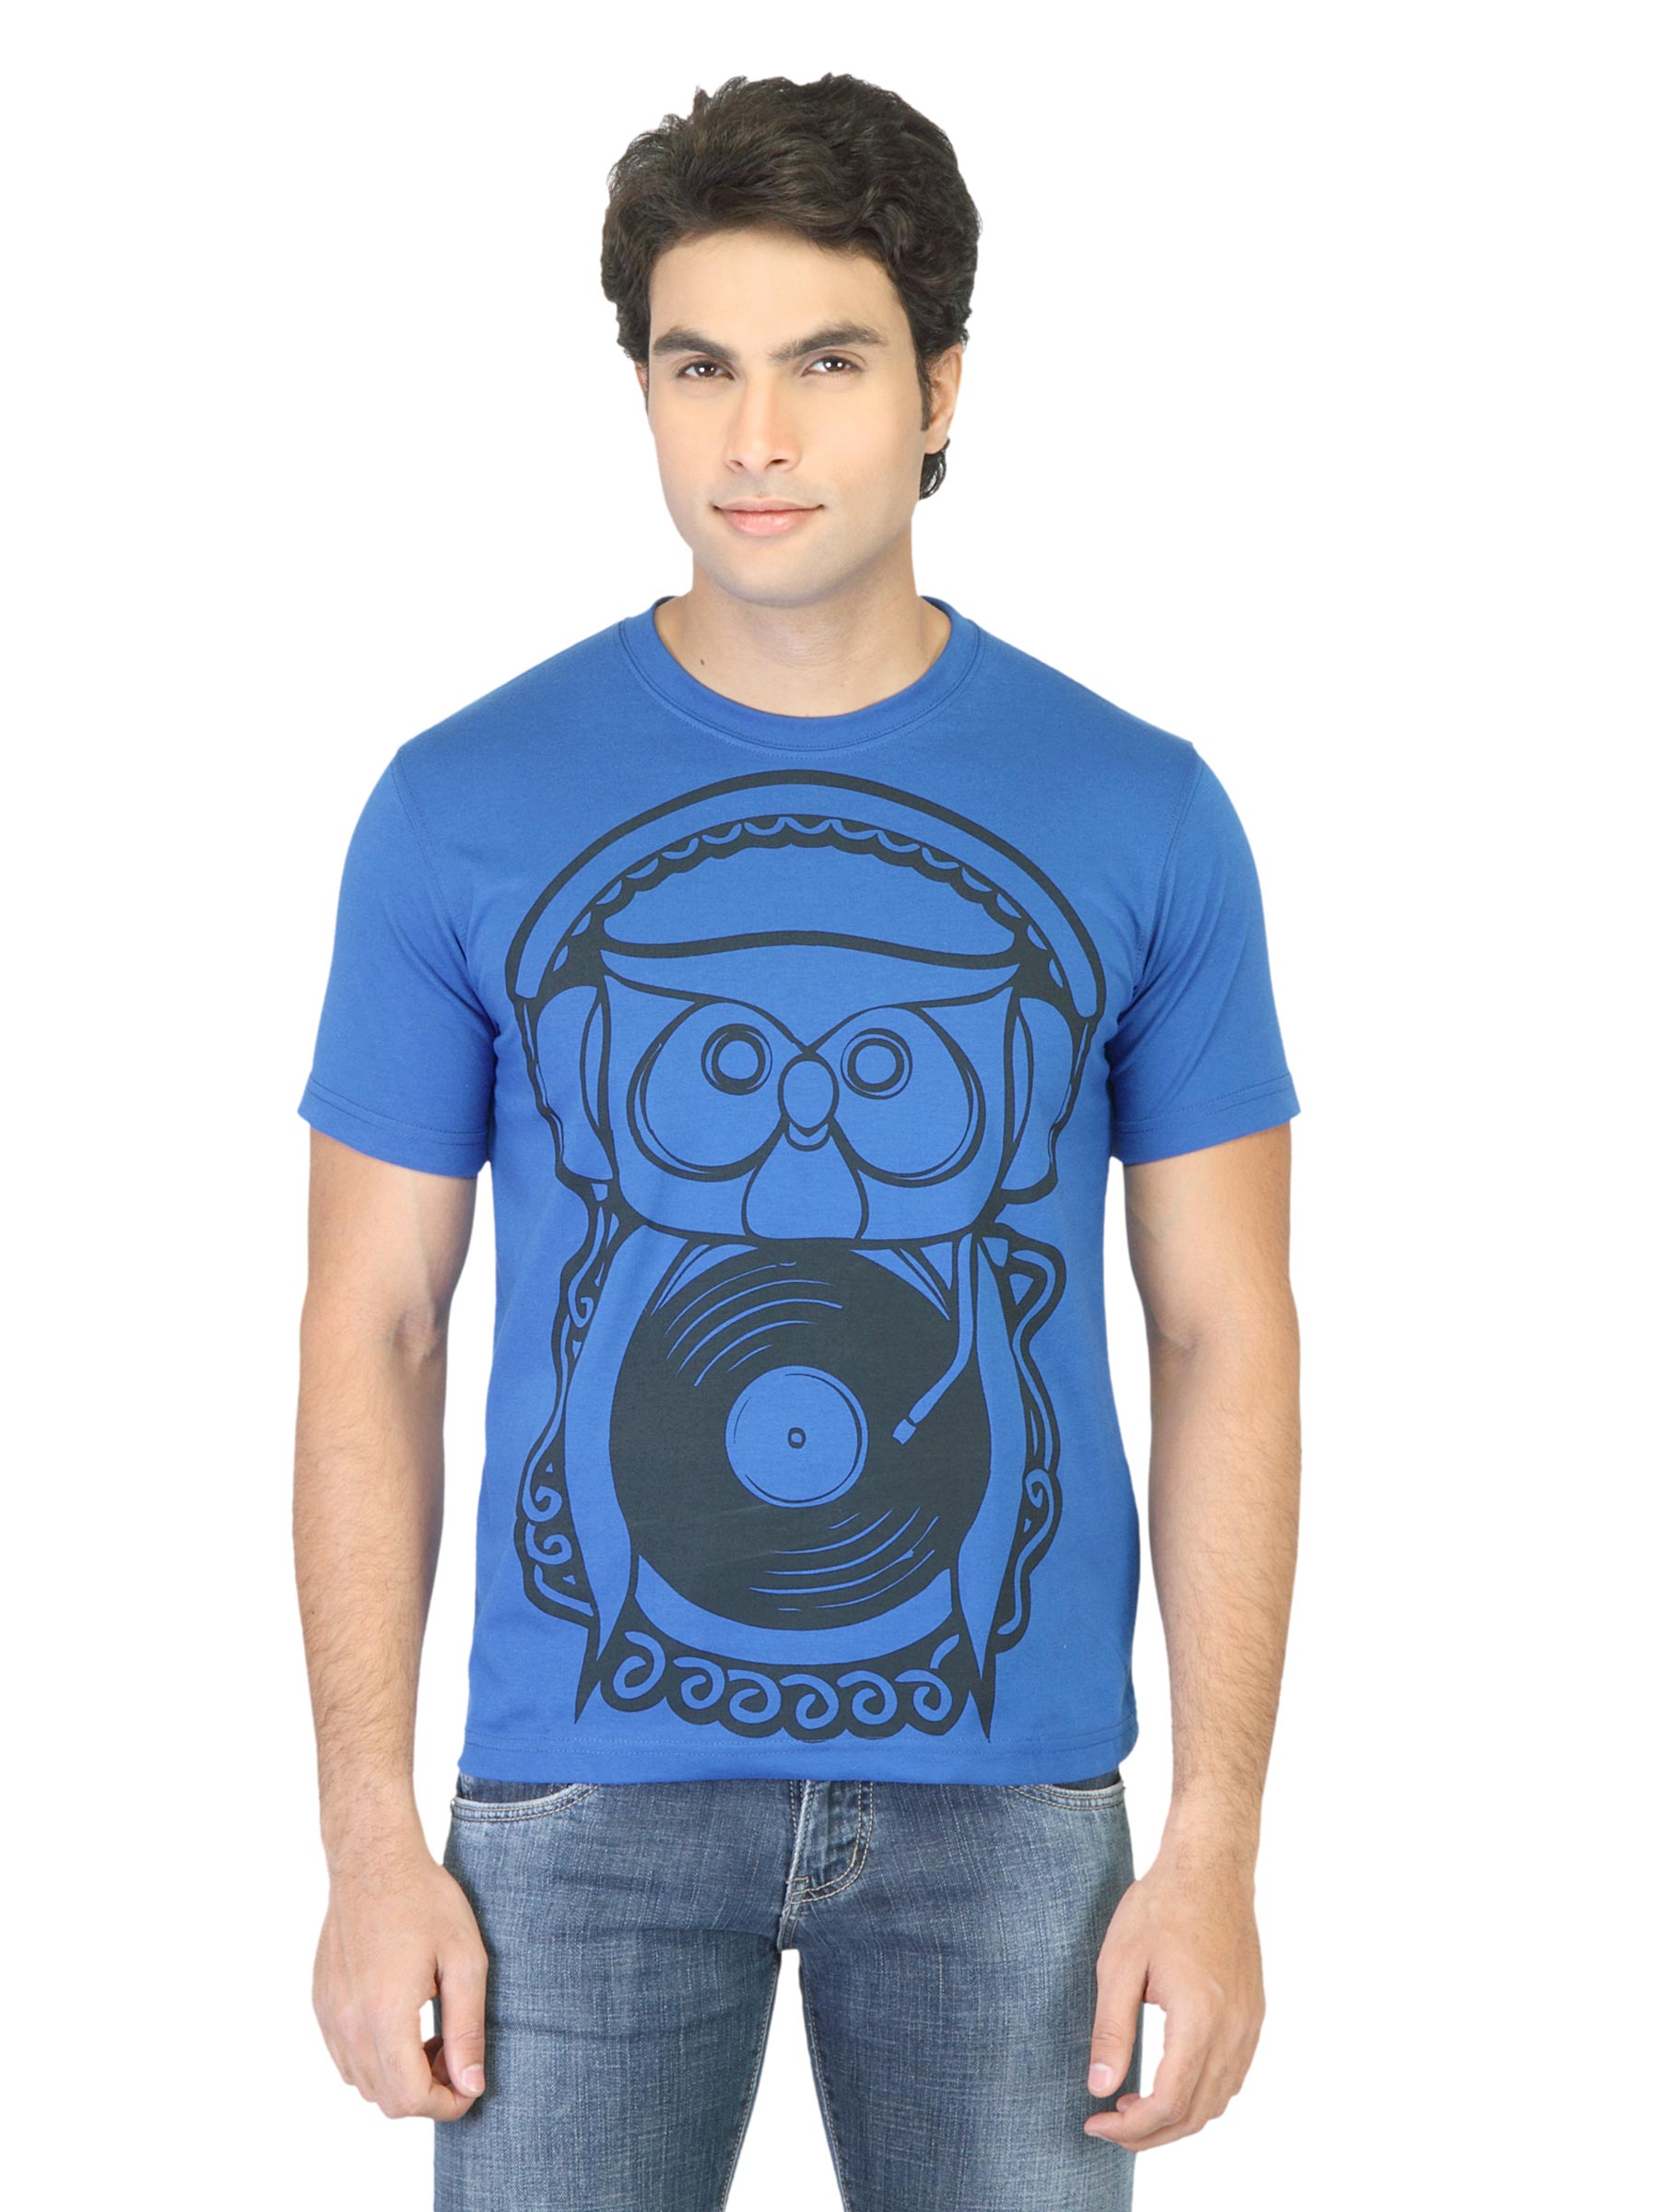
Peter England Men Blue Casual T-shirt
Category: Apparel / Topwear / Tshirts
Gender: Men
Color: Blue
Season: Fall 2011
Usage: Casual